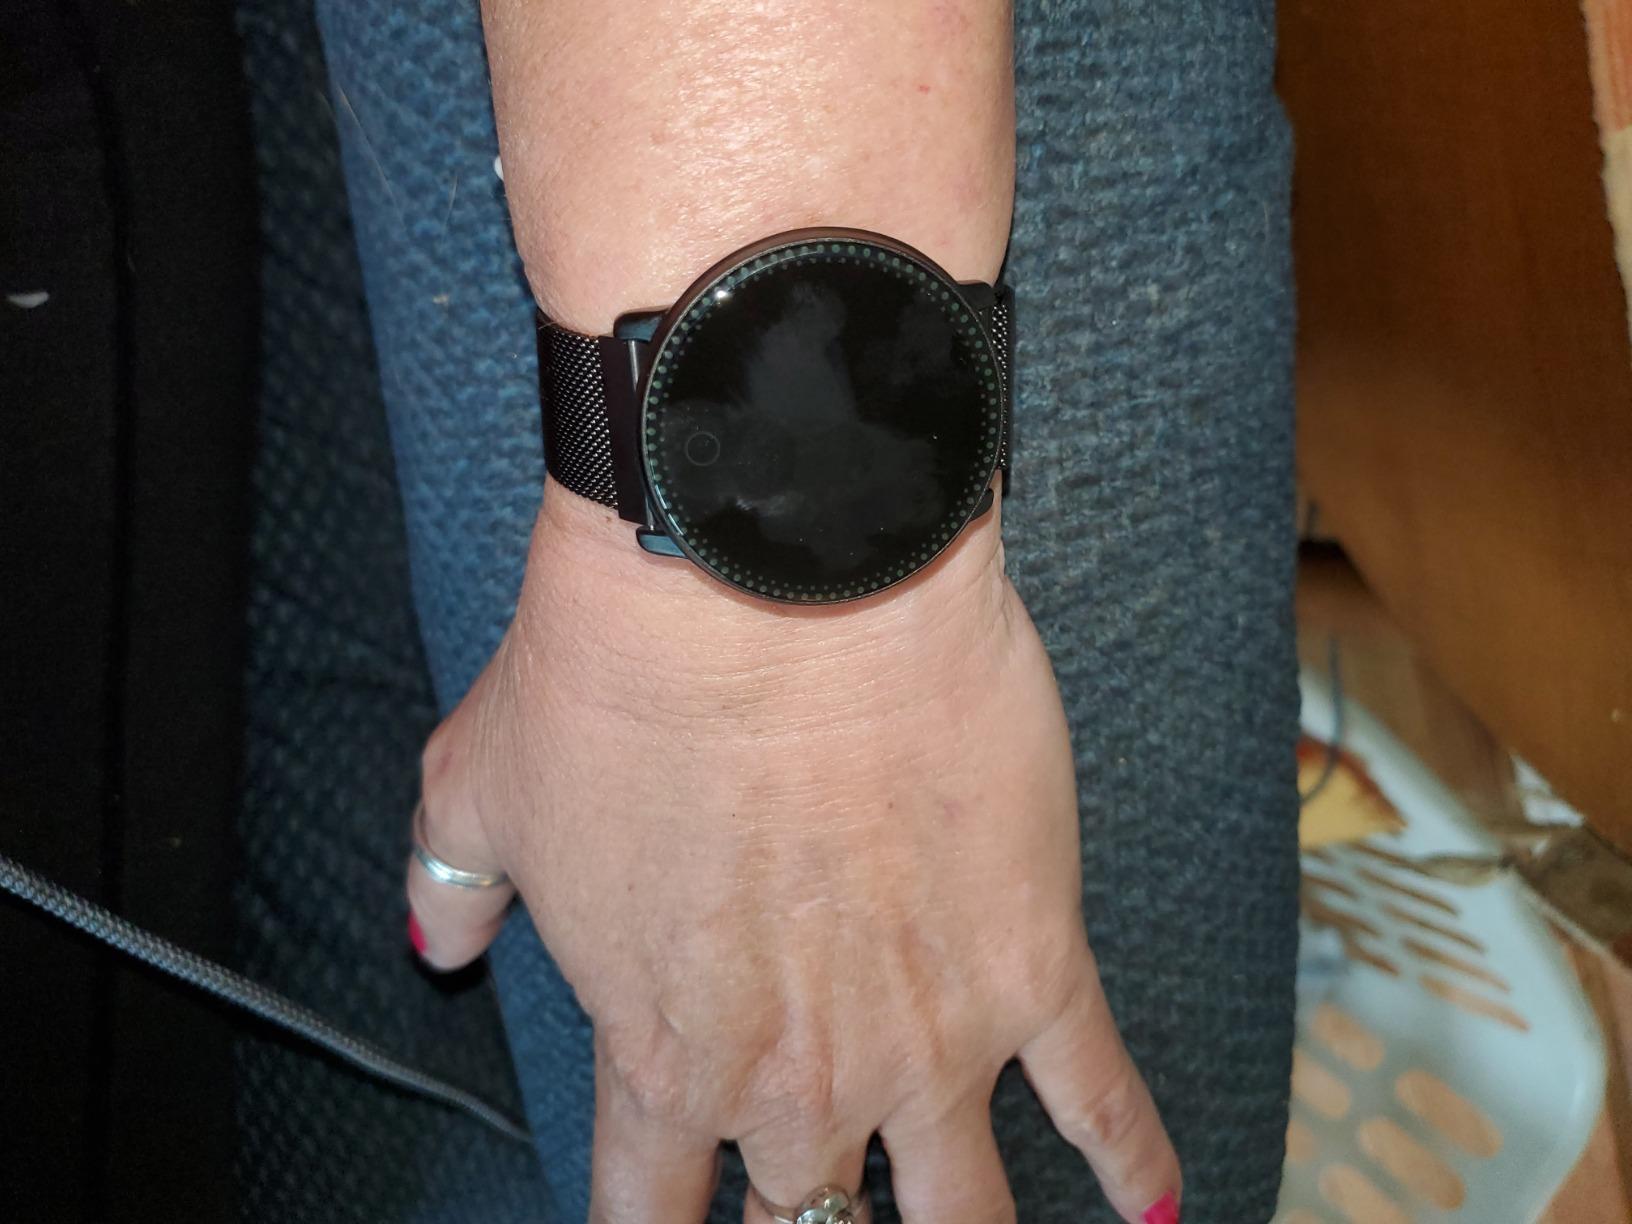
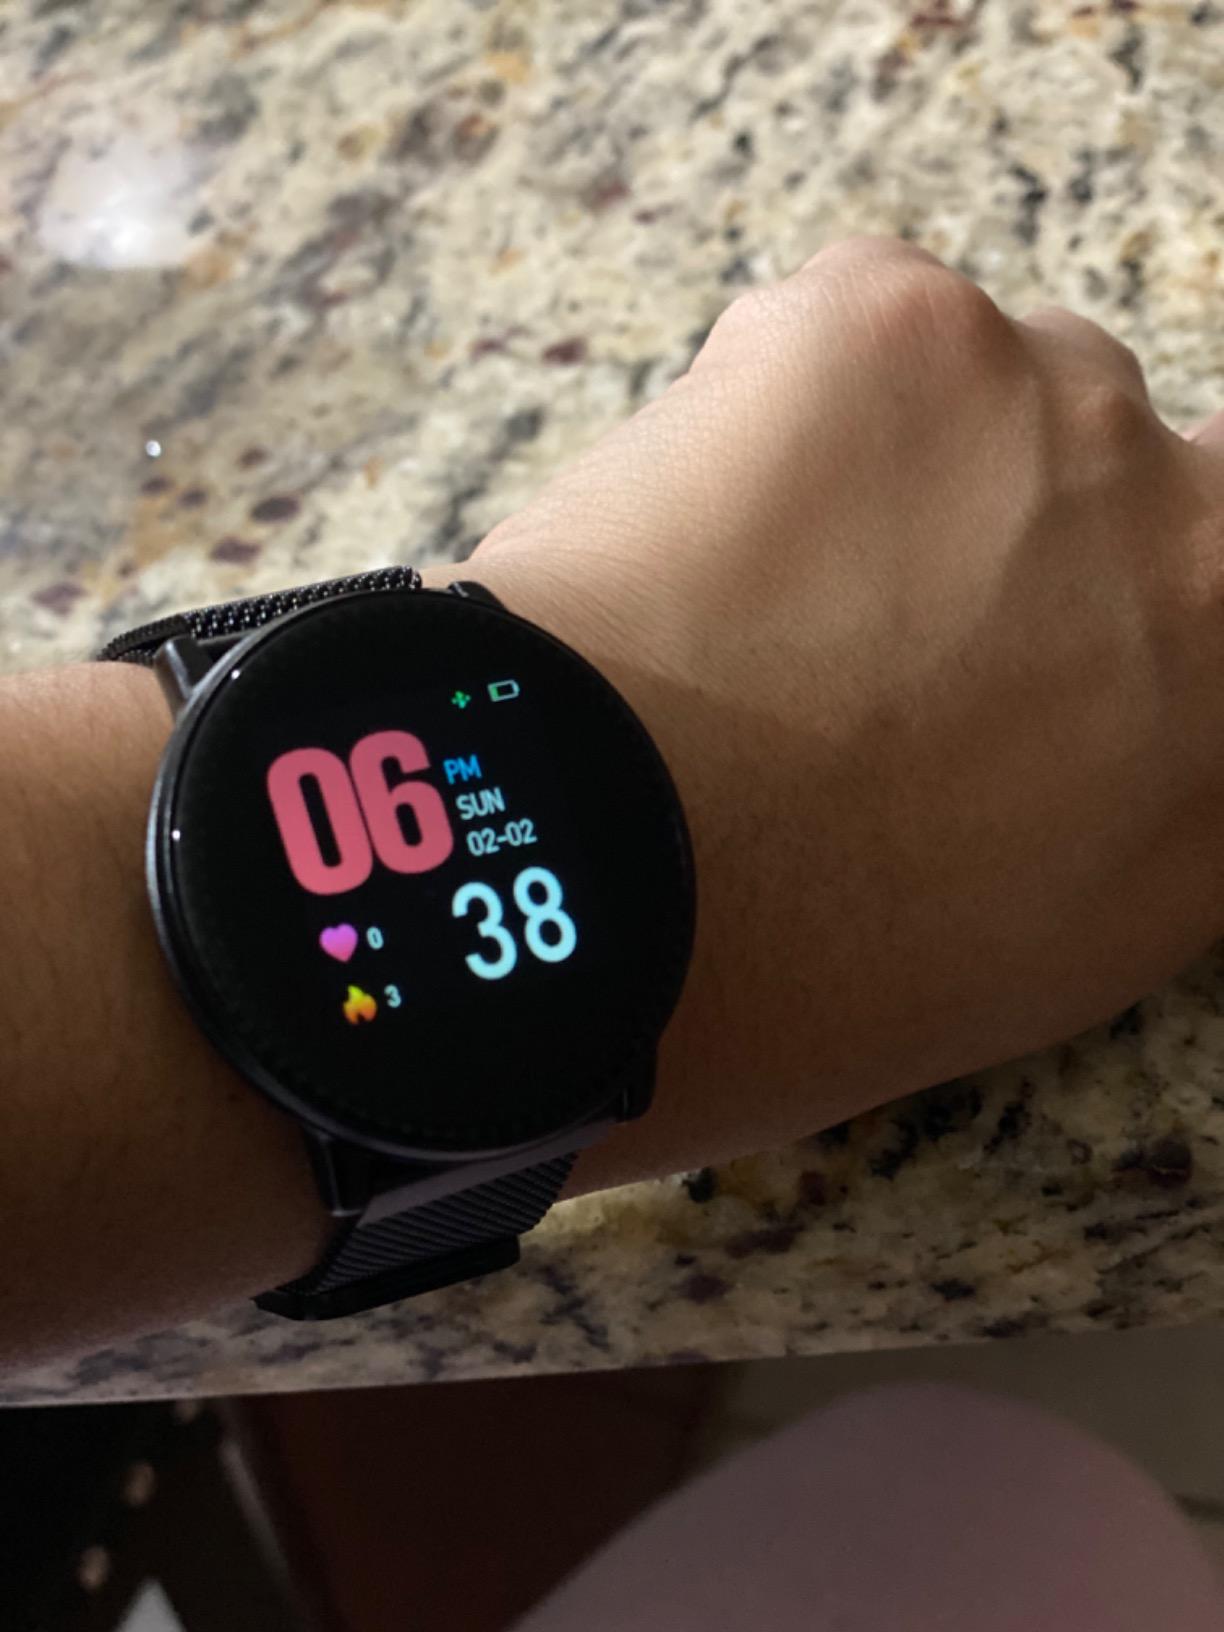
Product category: smartwatch
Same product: yes